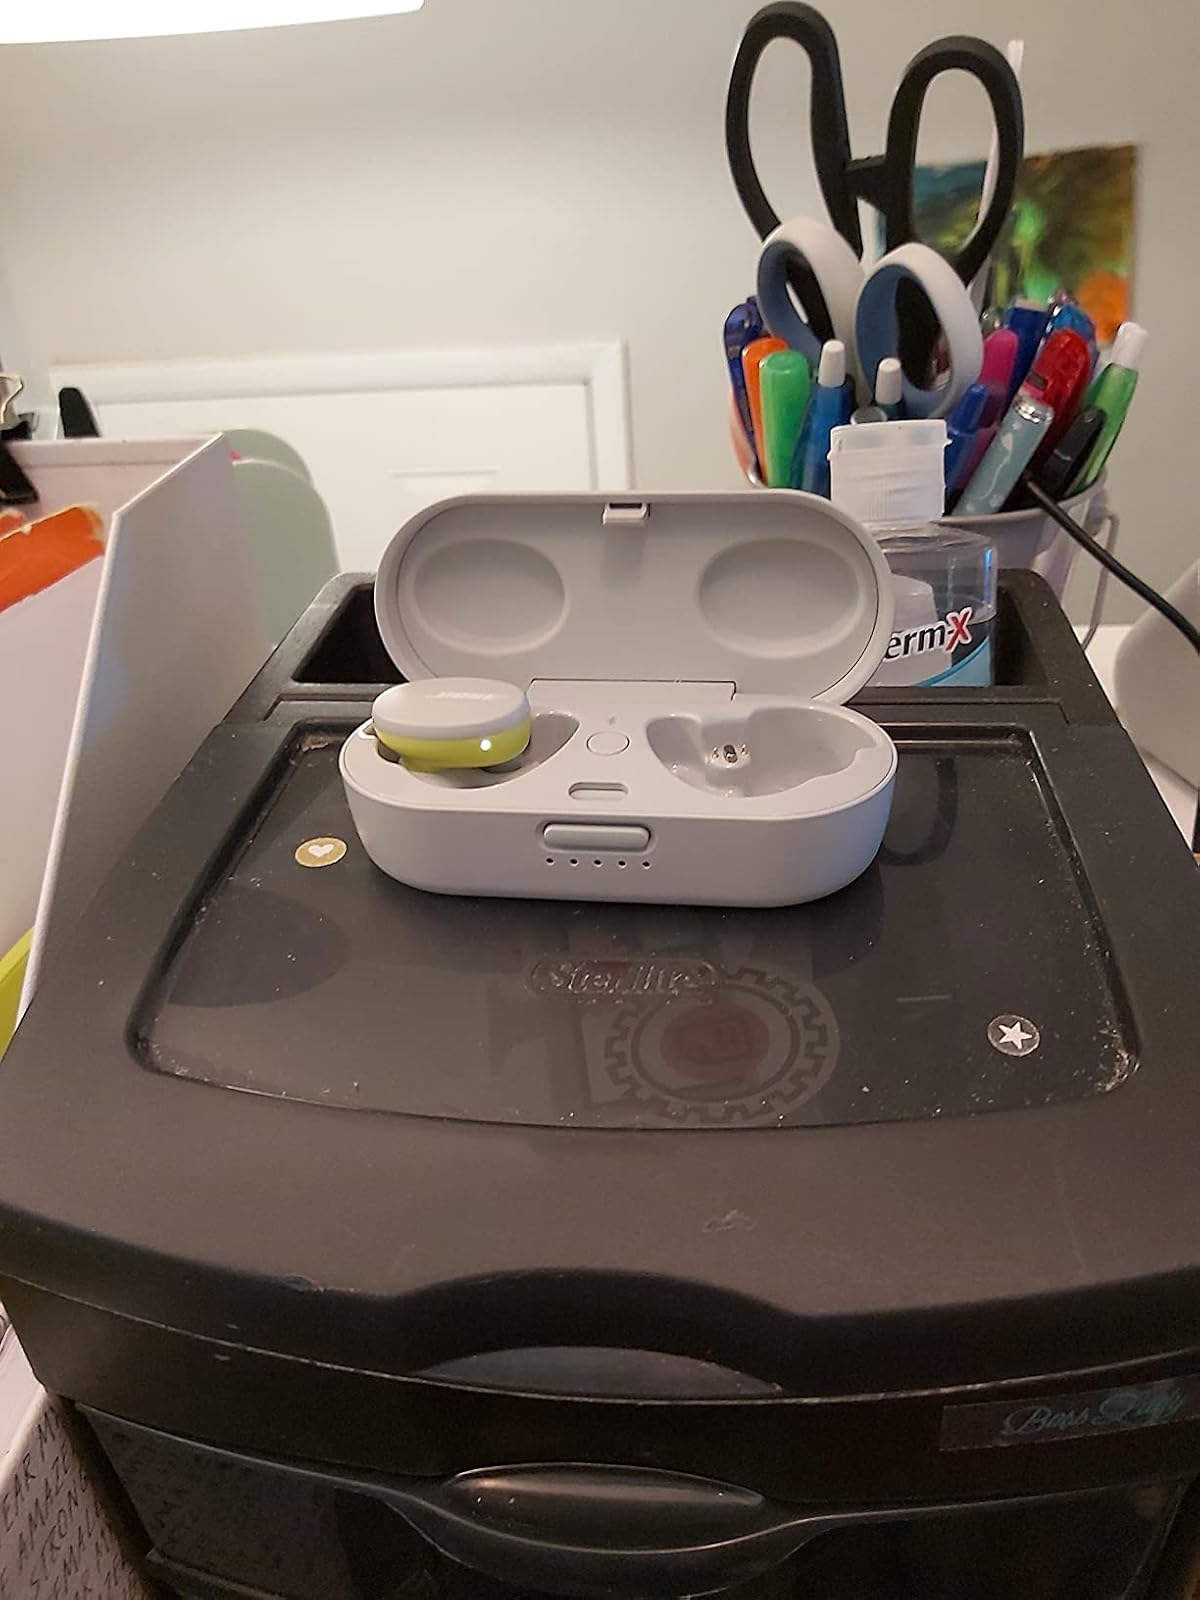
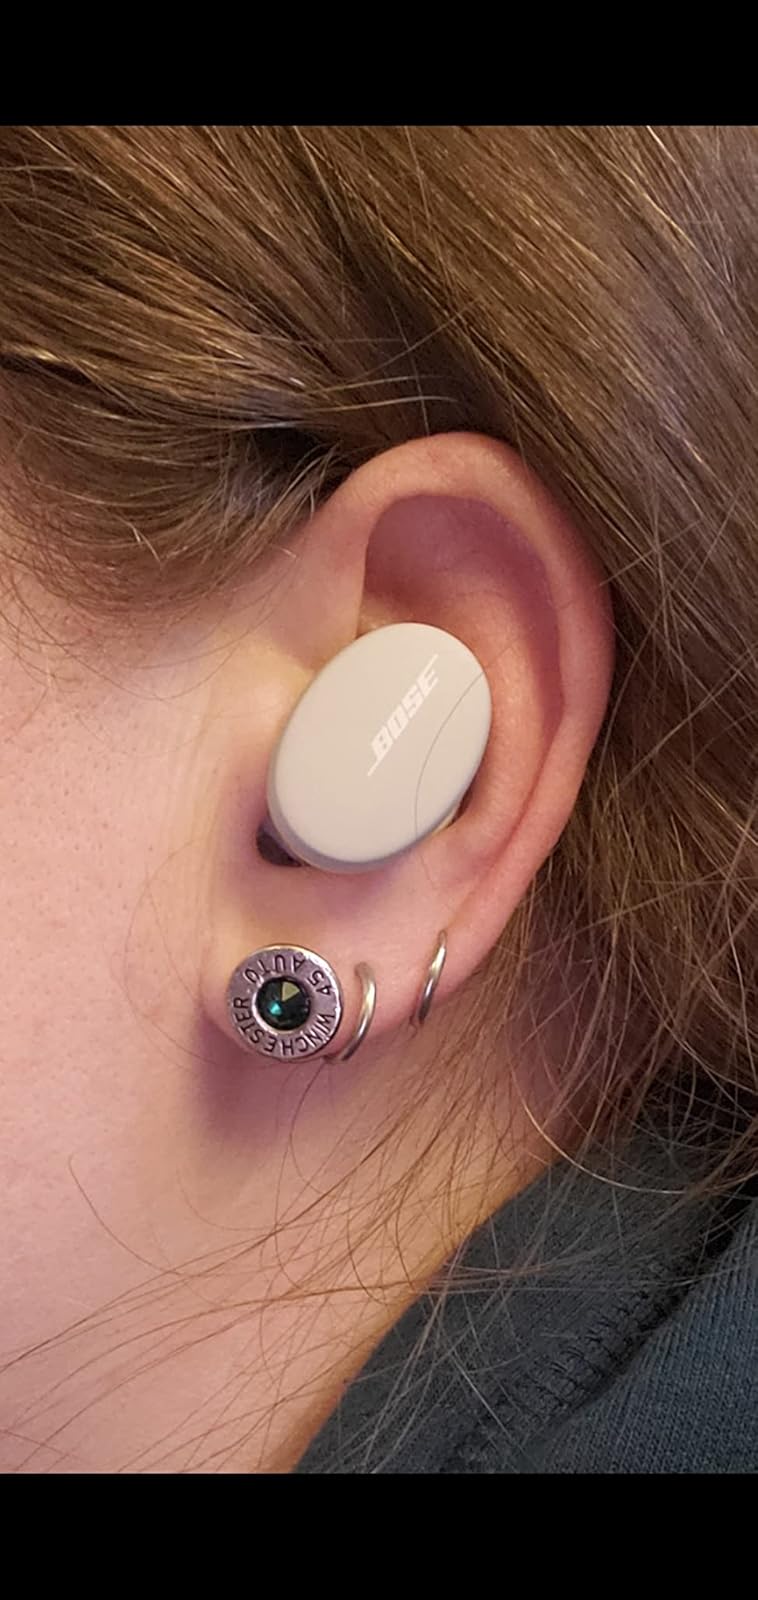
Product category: earbuds
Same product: yes